Hurricane Arlene (1987)

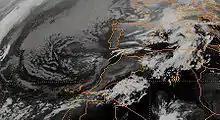
The remnants of Arlene near the Iberian Peninsula on August 27

As Tropical Storm Arlene tracked towards Bermuda, residents on the island were advised to take precautions and board up their homes. This followed the issuance of a tropical storm advisory for the island. On August 12, Arlene produced squally weather throughout Bermuda as the outer bands impacted the region. Rainfall from the storm peaked at . A blind sailor was caught in the storm for two days while trying to become the first blind man to cross the Atlantic Ocean alone. On August 14, he encountered the full-force of the storm, seas and winds battered his sloop called the "Eye Opener" while trying to dock in Bermuda. The forced docking at Bermuda cost the sailor roughly US$8,000 due to damages from the storm. On August 14, Arlene brushed Bermuda, producing torrential rains, rough seas and gusty winds. The center of the storm remained far enough offshore that only minor damage occurred on the island. On August 26, the extratropical remnants of Arlene impacted Spain, bringing to Rota, surpassing the highest rainfall for the month of August set in 1971. The remnant moisture from Arlene continued through the Mediterranean Sea and produced heavy rains across Italy on August 27.